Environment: real
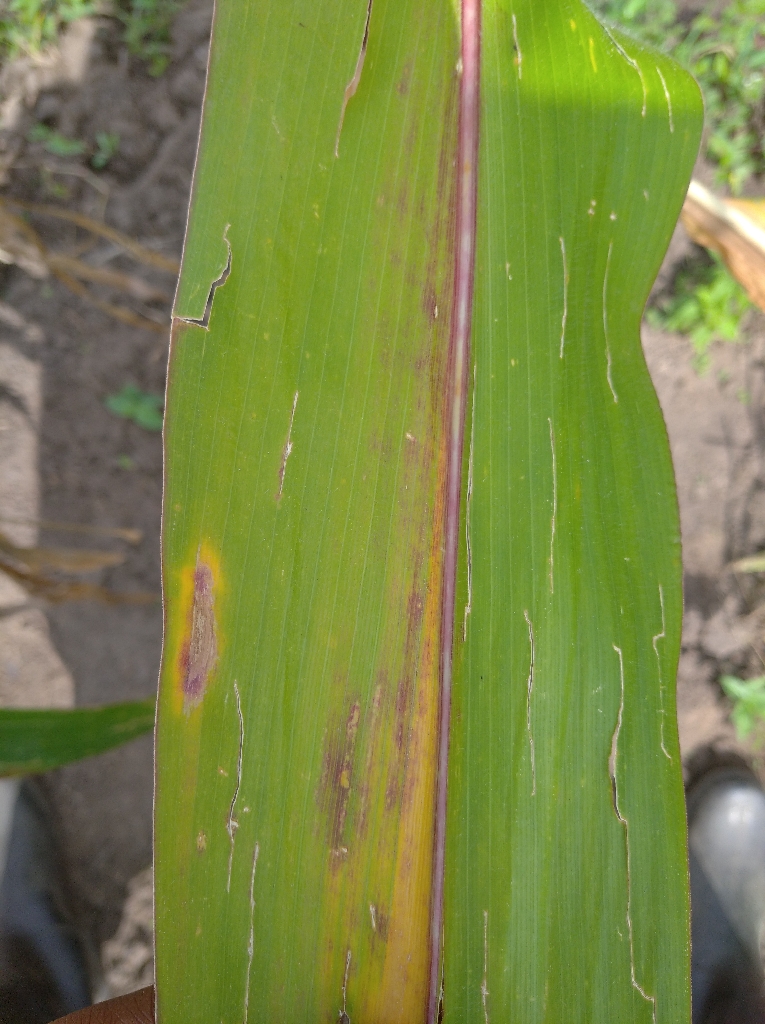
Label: northern_corn_leaf_blight